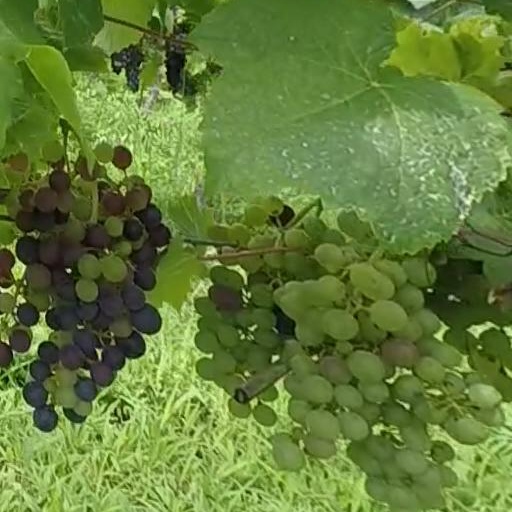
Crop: grape